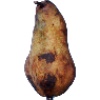
Label: Pear Abate 1